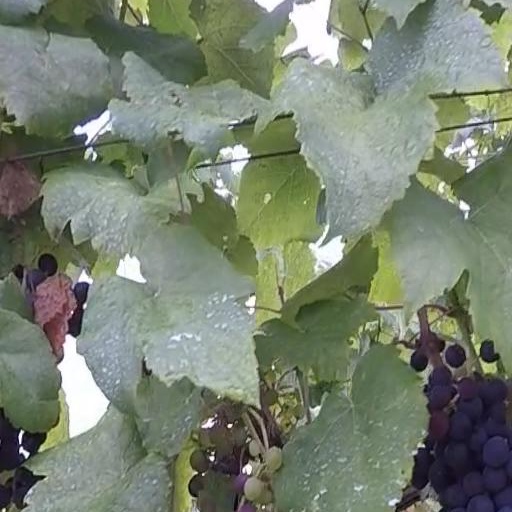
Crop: grape